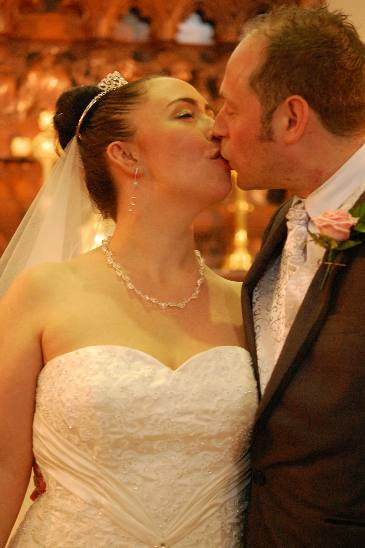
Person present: Yes